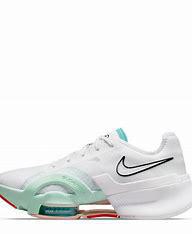
Brand: Nike
Model: Air Zoom Superrep 3